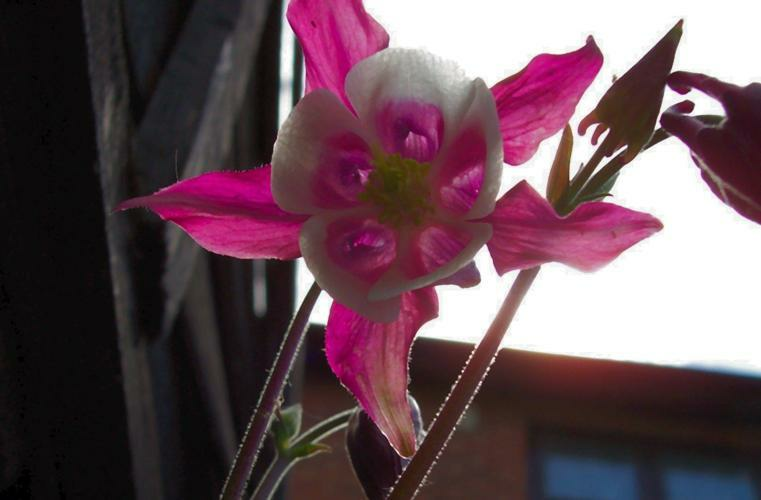
Flower: columbine